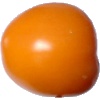
Label: Tomato Yellow 1